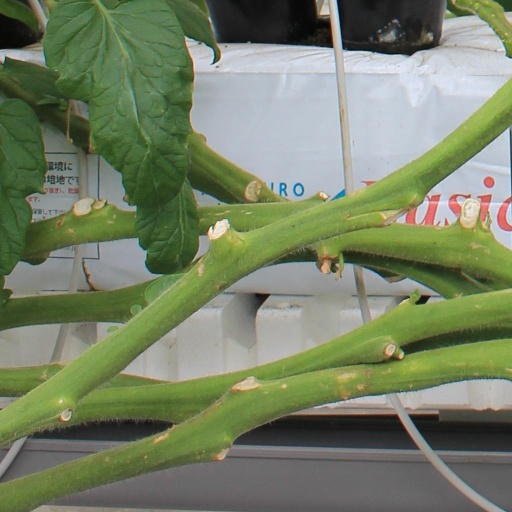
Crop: tomato